Jeff, One Lonely Guy

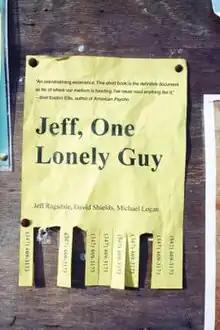
First edition cover showing the flier

Jeff, One Lonely Guy is a 2012 nonfiction book by Jeff Ragsdale. It was published on March 20, 2012 by New Harvest. Dave Eggers selected the book for inclusion in The Best American Nonrequired Reading 2012, and it was a GQ 2012 "Book of the Year". In 2014 Amitava Kumar included portions of "Jeff, One Lonely Guy" in his newly released book, "A Matter of Rats: A Short Biography of Patna". Kumar previously interviewed Ragsdale and wrote about him in "The New York Times".